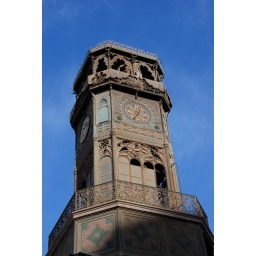
The clock tower given to Muhammad Ali by King Louis Philippe of France.